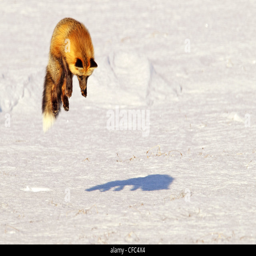
fox leaping into the air as it is hunting rodents